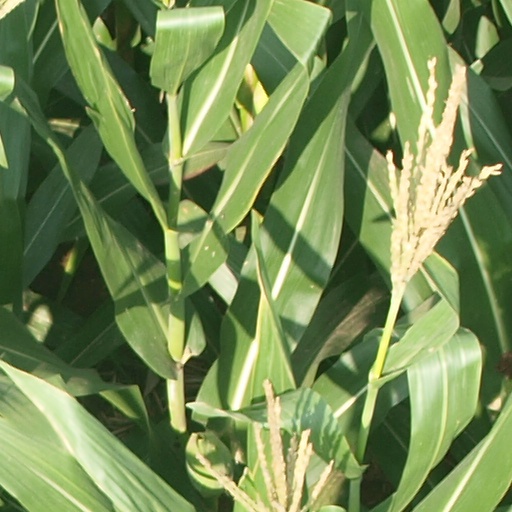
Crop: maize; corn